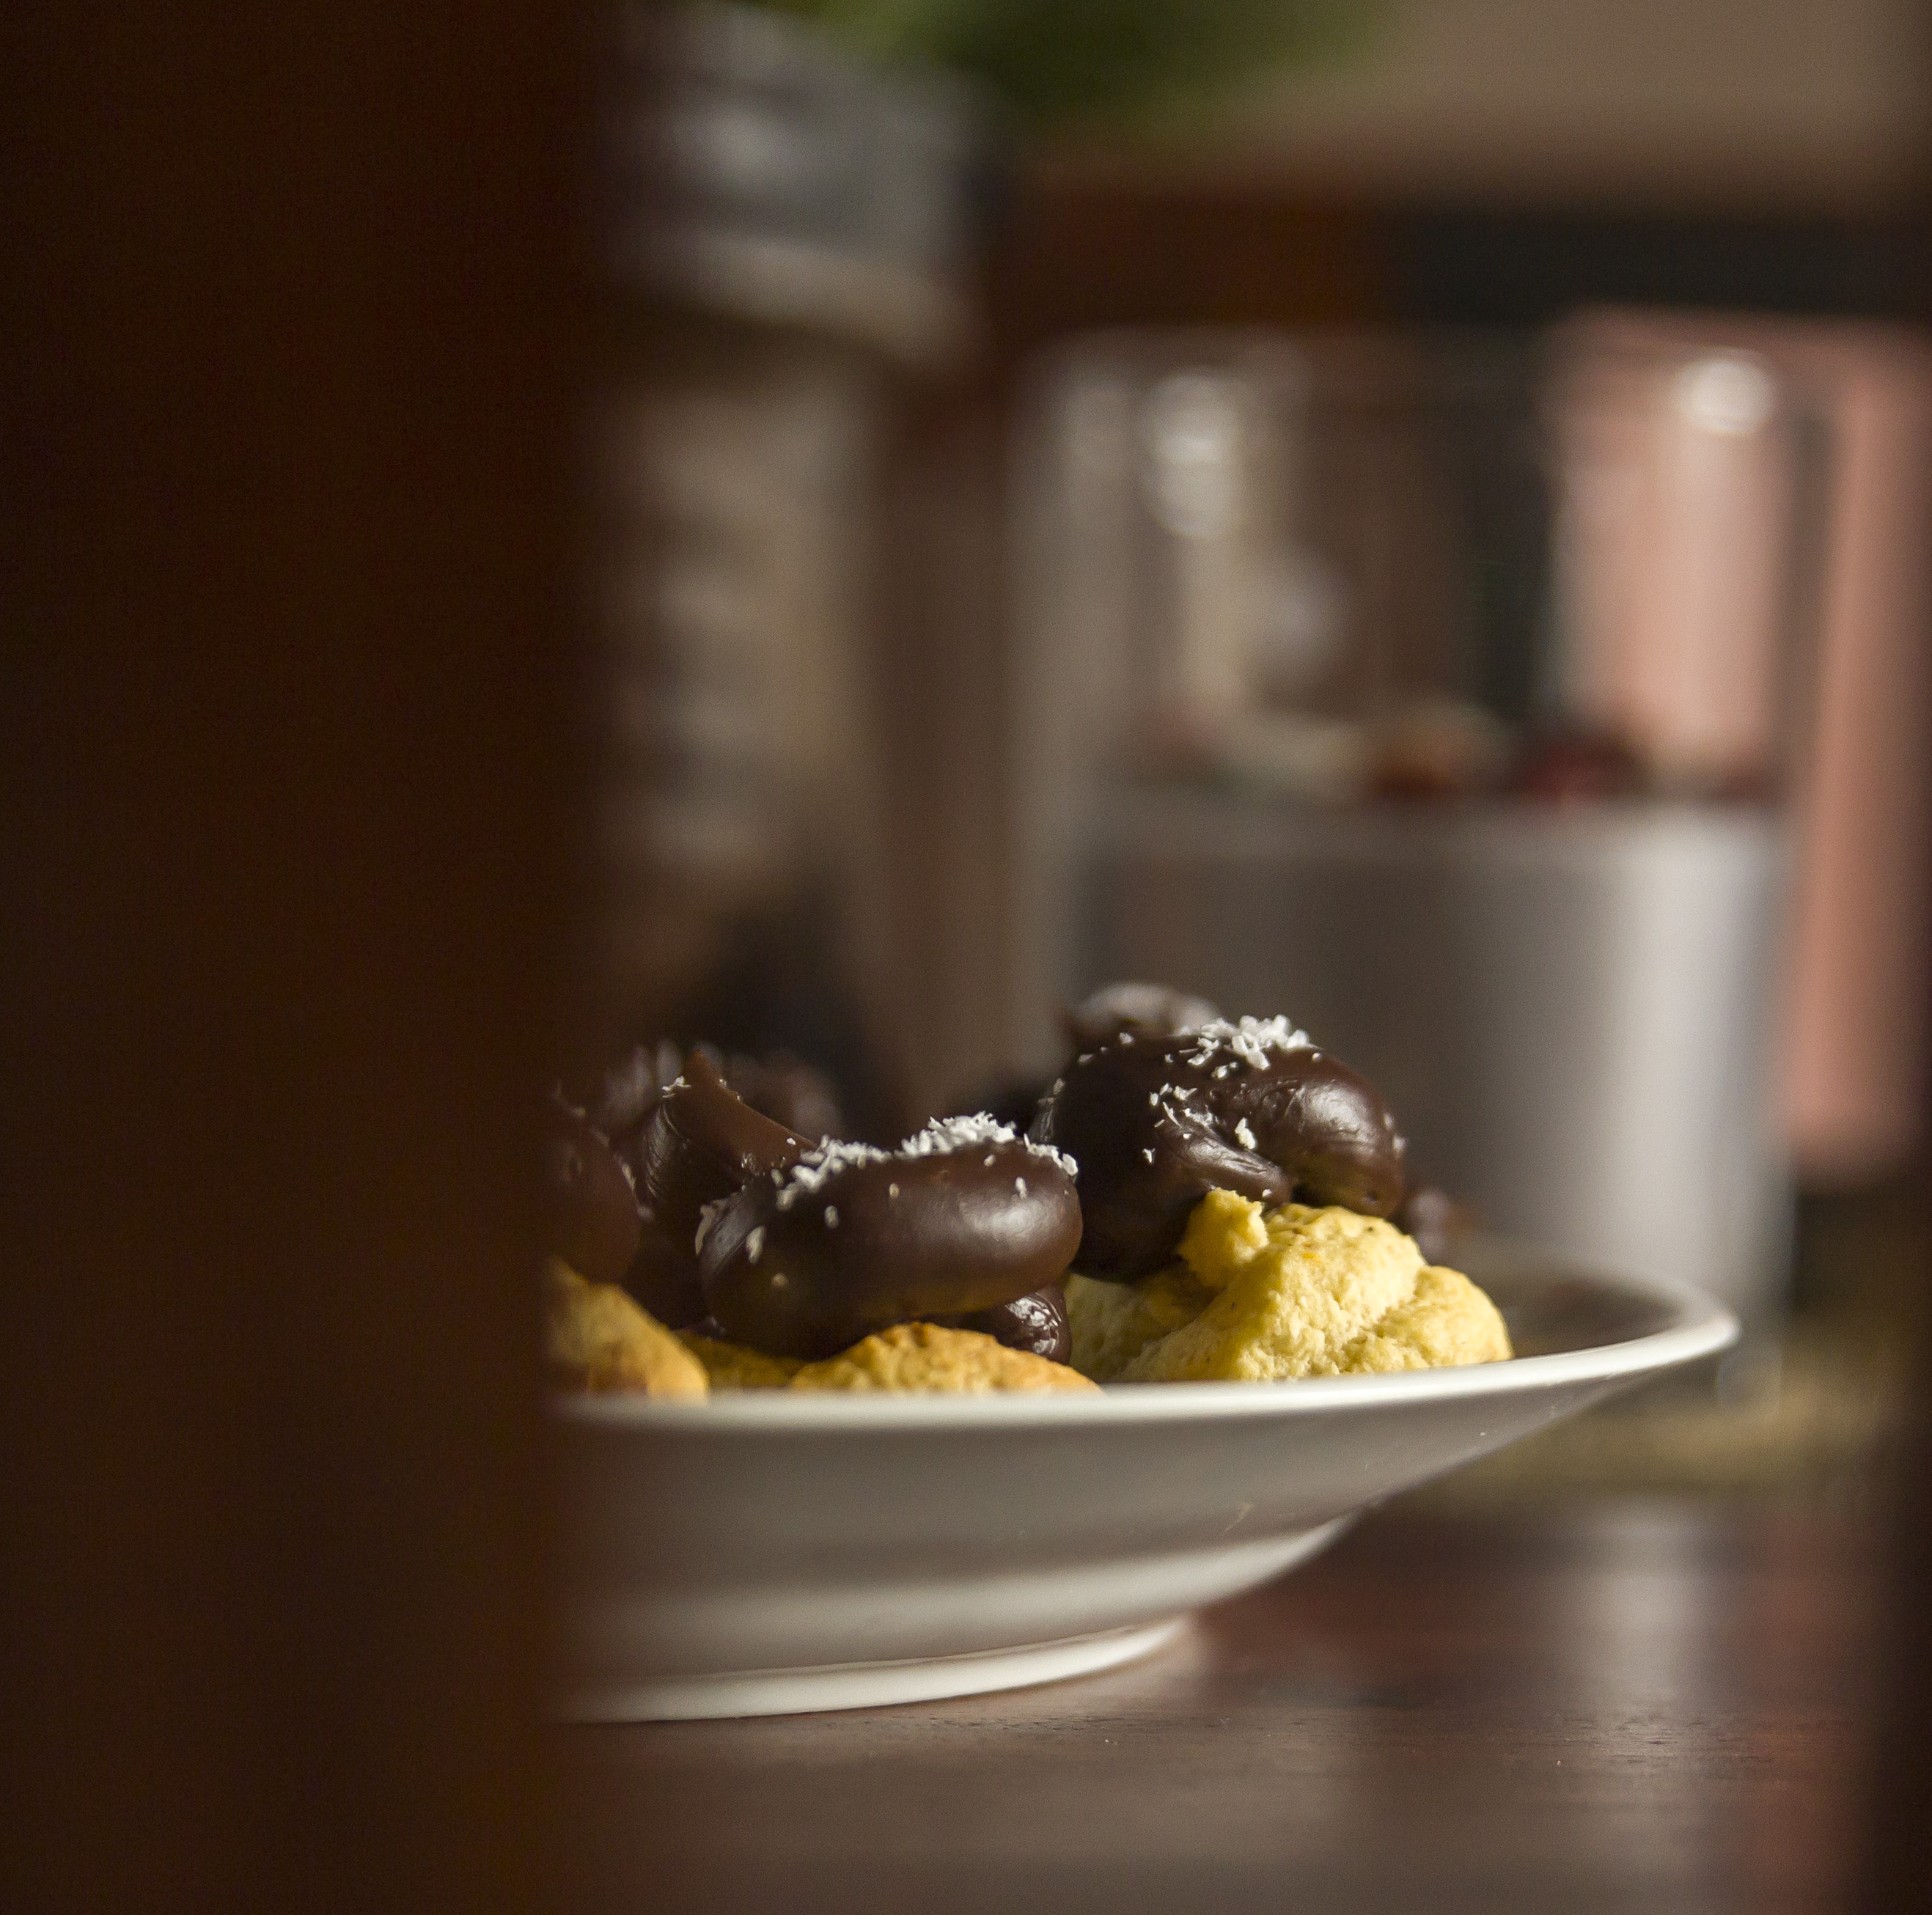
cake, cream, sweet, chocolate, winter, food, dessert, sweetness, cuisine, ingredient, confectionery, recipe, finger food, snack, dish, plate, serveware, comfort food, still life photography, baked goods, praline, junk food, bonbon, candy, french food, profiterole, superfood, delicacy